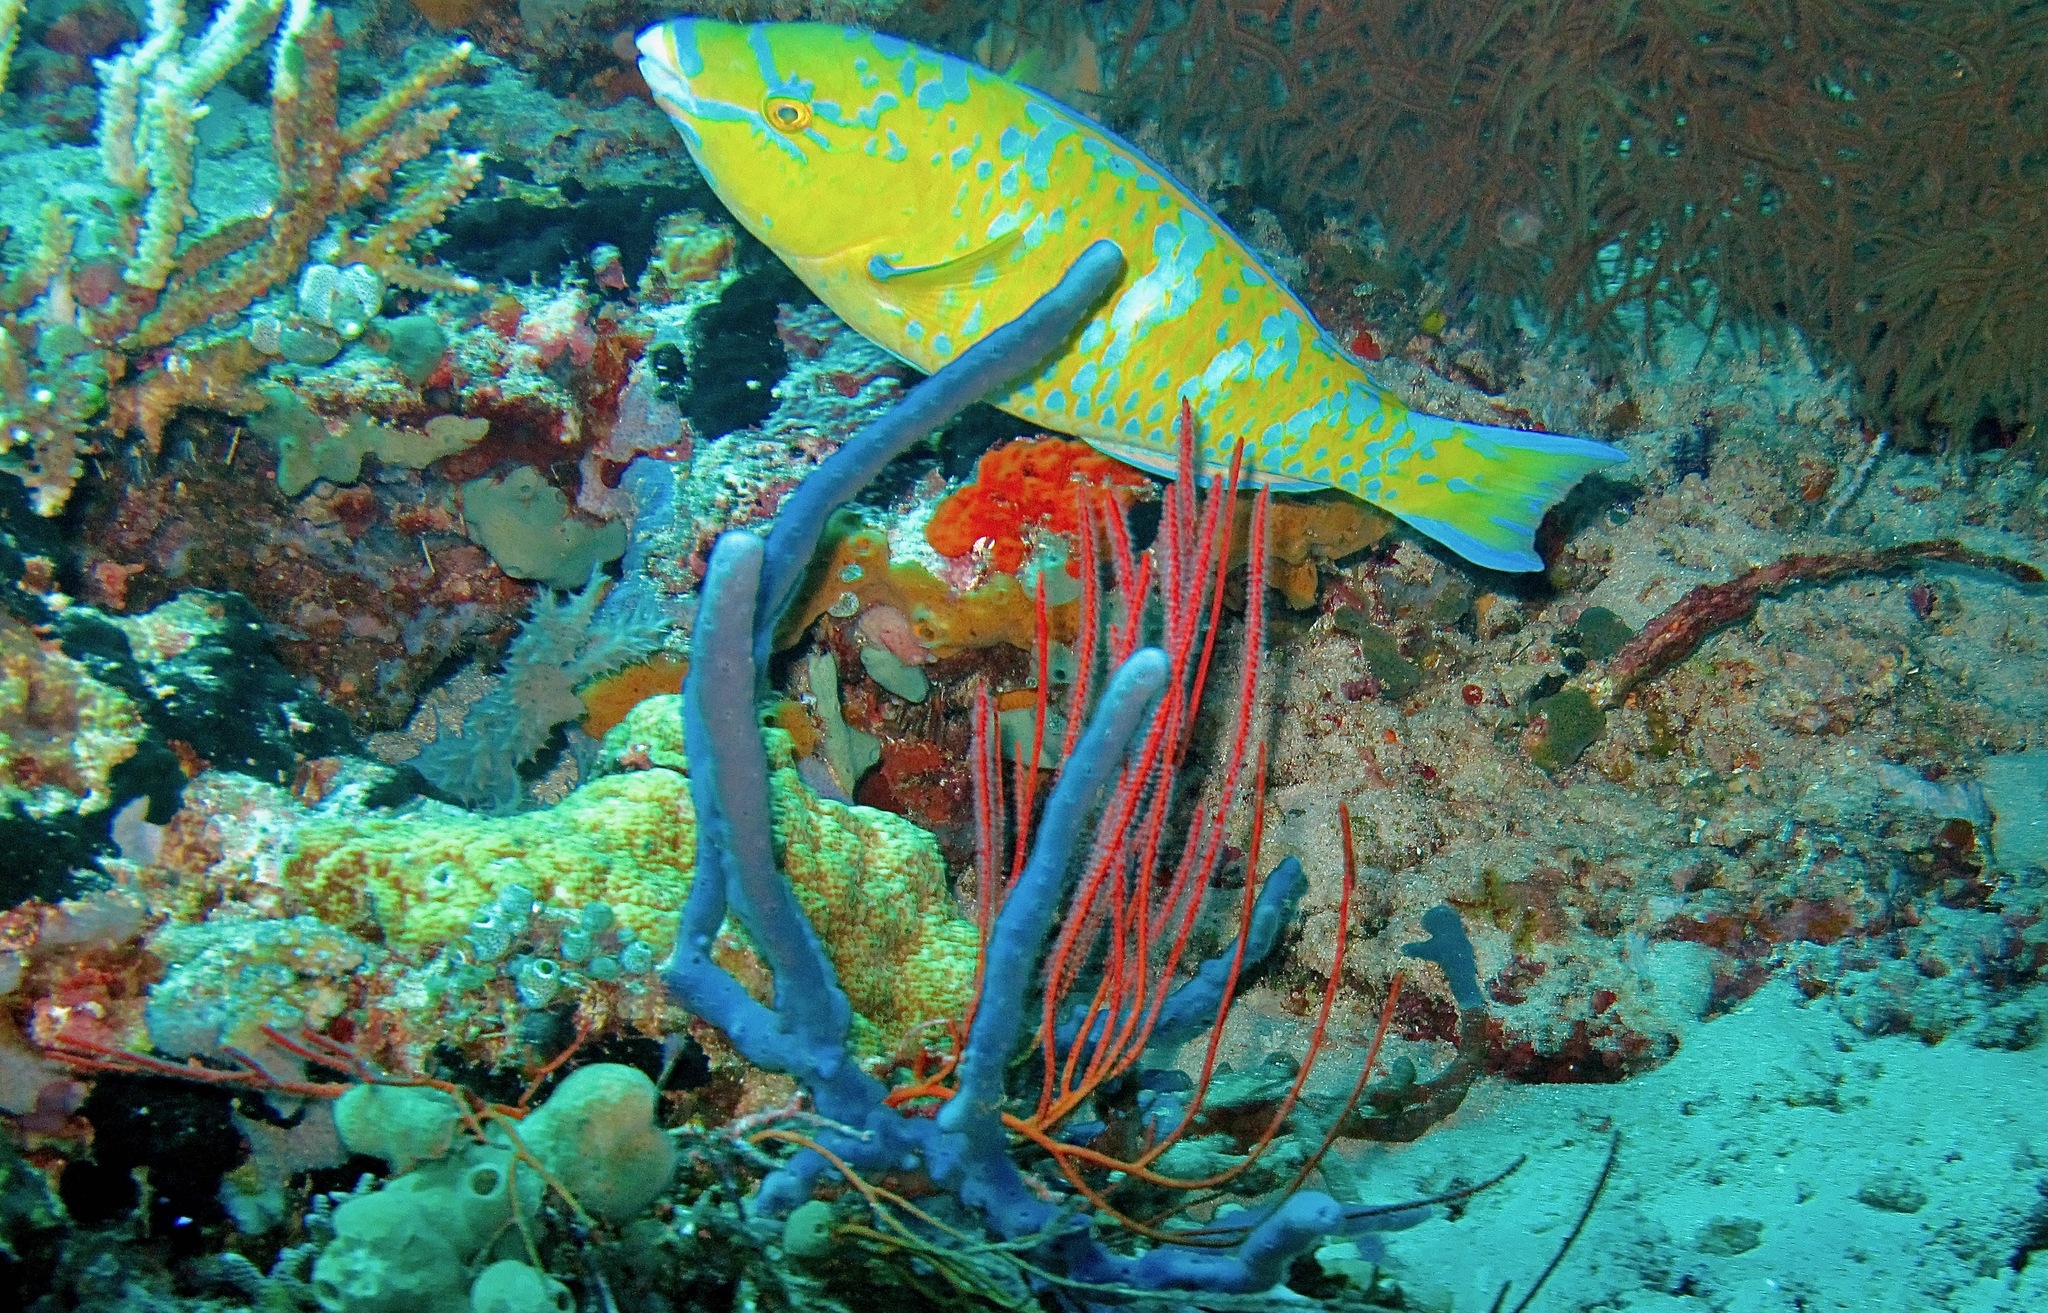
Scarus ghobban (Blue-barred Parrotfish)